Butterworth, Seberang Perai

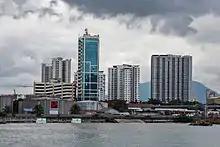
Butterworth as seen from the Penang Strait

The economy of Butterworth is primarily driven by its industries and the maritime trade at the Port of Penang. The Mak Mandin Industrial Estate forms the heart of Butterworth's manufacturing sector and is home to a number of major local firms, including Federal Oats Mills, Fujikura Federal Cables and Zenman Industries. In addition, Butterworth has active steel and tin industries. The former includes steel fabrication, and smaller businesses dealing with automotive parts and scrap metal. The town's tin industry players include Malaysia Smelting Corporation, the world's second largest supplier of tin and a subsidiary of the Singapore-listed Straits Trading Company.